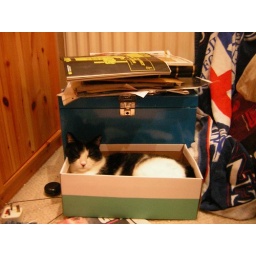
Tinker in a shoe box